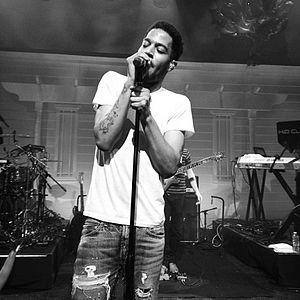
WZRD est un groupe de rock expérimental américain. Il est composé du rappeur Kid Cudi et du producteur Dot da Genius. Formé en 2010, le groupe s'est appelé Wizard, puis 2 Be Continuum. En novembre 2010 Kid Cudi annonce vouloir travailler sur un projet plus rock avec le producteur Dot da Genius. En janvier 2011, il annonce sur Twitter que le groupe se nomme Wizard et que l'enregistrement de l'album débute, en vue d'une sortie prévue pour l'été 2011. En mai 2011, le nom du groupe est changé en 2 Be Continuum et publie dans la foulée le titre Perfect is the Word, qui assez mal accueilli, aussi bien par la critique que les fans.